Polarization (waves)

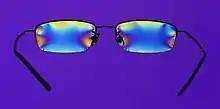
Stress in plastic glasses

In engineering, the phenomenon of stress induced birefringence allows for stresses in transparent materials to be readily observed. As noted above and seen in the accompanying photograph, the chromaticity of birefringence typically creates colored patterns when viewed in between two polarizers. As external forces are applied, internal stress induced in the material is thereby observed. Additionally, birefringence is frequently observed due to stresses "frozen in" at the time of manufacture. This is famously observed in cellophane tape whose birefringence is due to the stretching of the material during the manufacturing process.